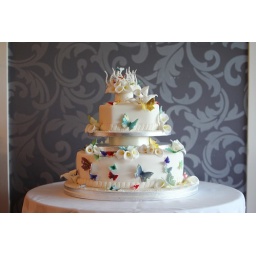
lovely wedding cake set against dining room paper